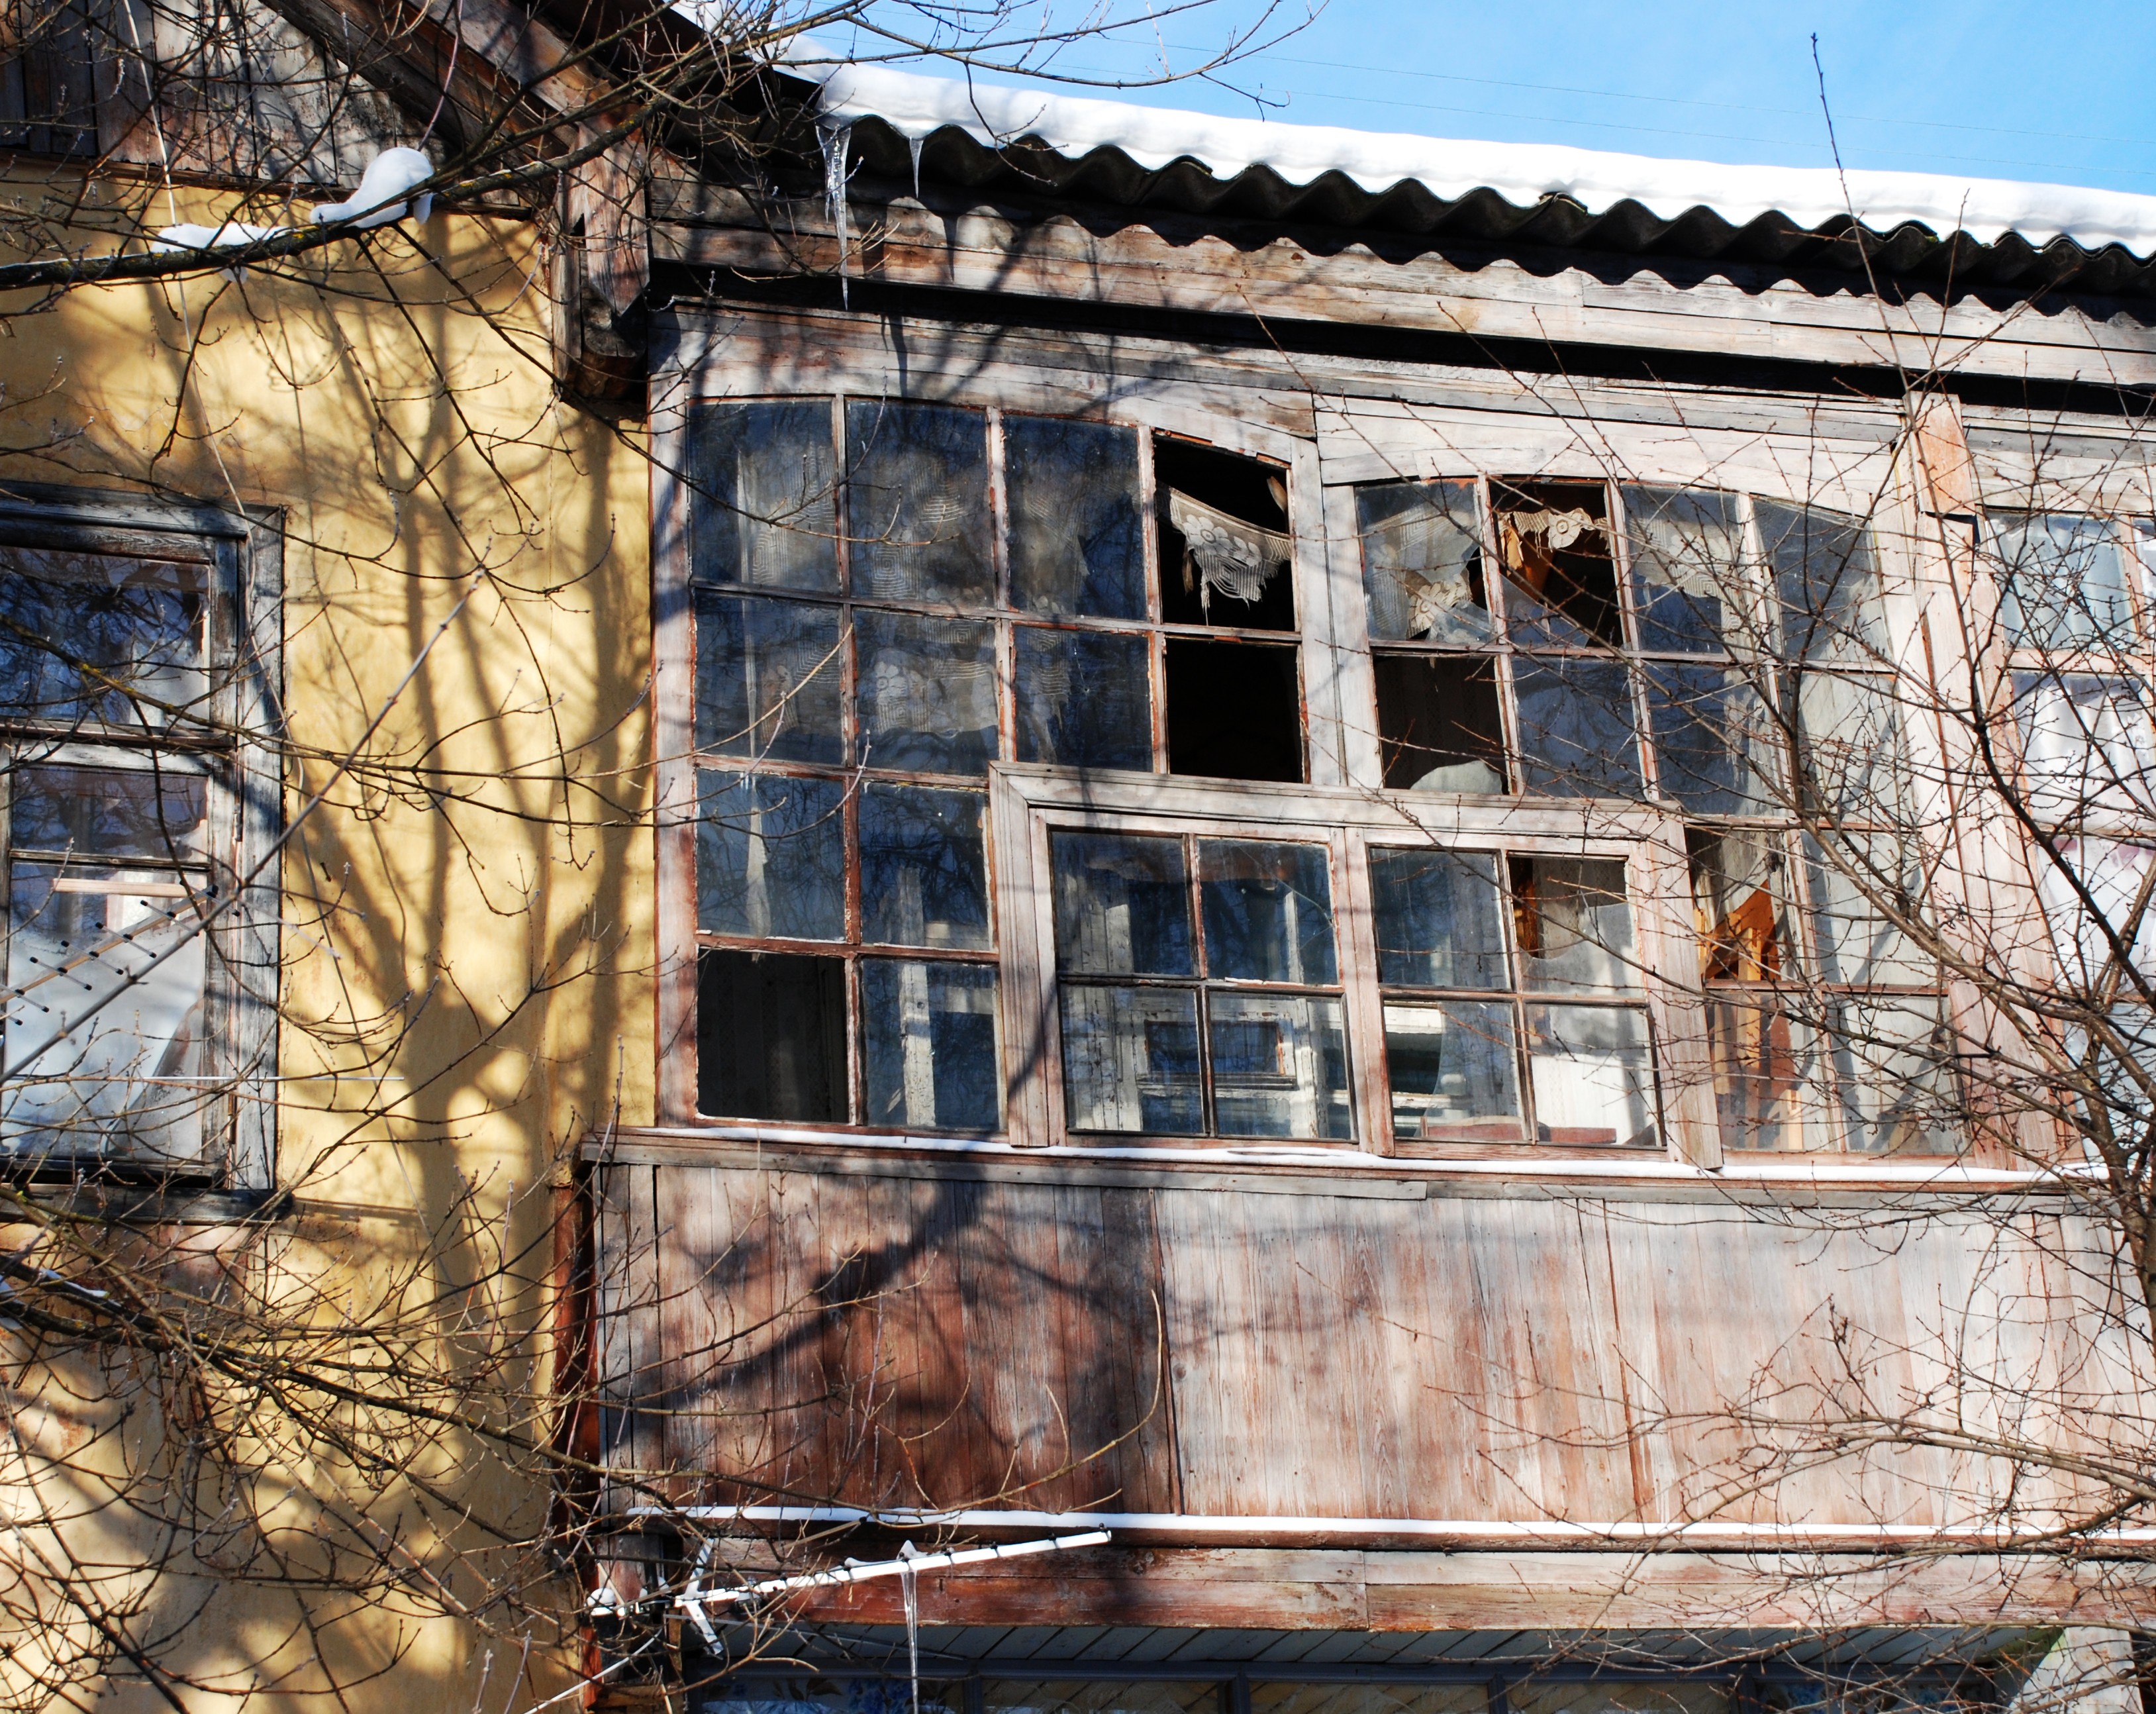
architecture, wood, house, window, city, home, cityscape, shack, cottage, facade, nikon, russia, d80, cityscapes, nikond80, moscowregion, krasnogorsk, urban area